Answer in natural language. Is blue translucent garbage bag behind natural wood threedrawer dresser? Choose between the following options: no or yes
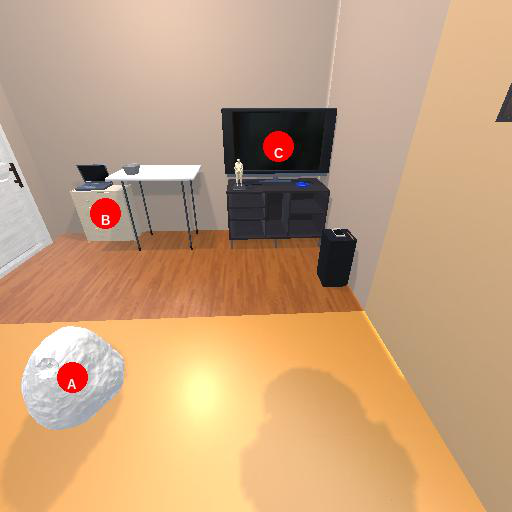
<answer>no</answer>